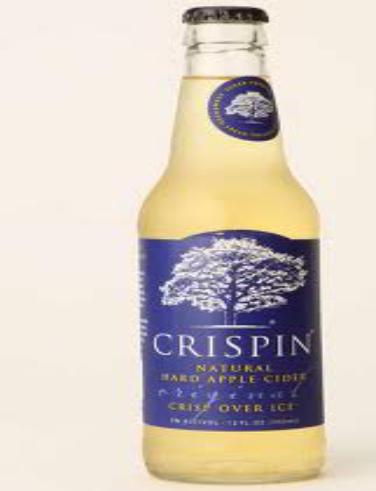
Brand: Crispin Cider
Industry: Food